Radomir Knoll

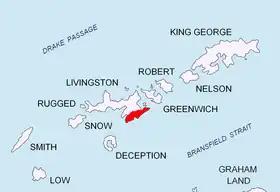
Location of Tangra Mountains on Livingston Island in the South Shetland Islands.

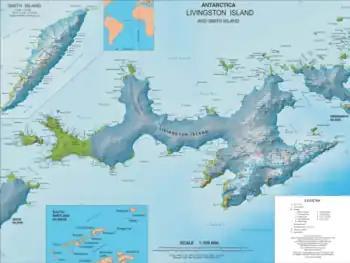
Topographic map of Livingston Island and Smith Island.

Radomir Knoll (Radomirska Mogila \'ra-do-mir-ska mo-'gi-la\) rises to approximately 300 m in Prespa Glacier, eastern Livingston Island in the South Shetland Islands, Antarctica. It is formed by the south extremity of an offshoot of Friesland Ridge, Tangra Mountains that extends to the south-southeast from St. Cyril Peak, and surmounts Chavei Cove to the south and southwest.